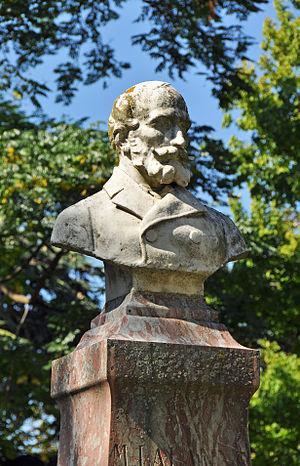
Buste du dessinateur et aquafortiste français Maxime Lalanne (1827-1886) dans le Jardin Public à Bordeaux (France), par le sculpteur Pierre Granet (1843-1910)